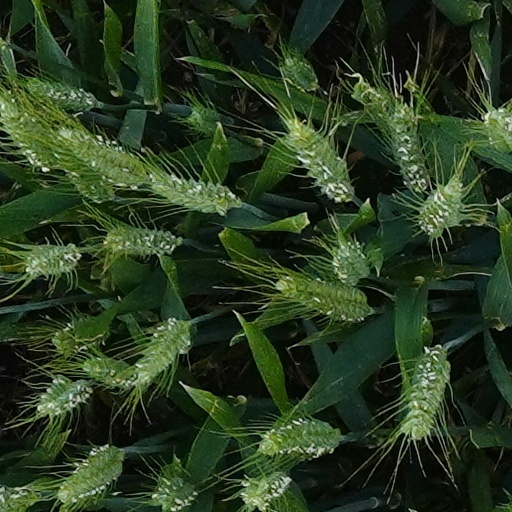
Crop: wheat